Maryland Symphony Orchestra

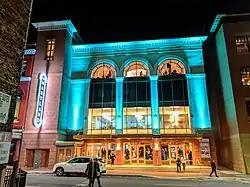
The Maryland Theatre, home to the Maryland Symphony Orchestra

The orchestra was founded in 1982 by Barry Tuckwell. Tuckwell was the artistic director until the 1997/1998 season. The current music director, Elizabeth Schulze, formerly associate conductor of the National Symphony Orchestra, was appointed to the position in the 1999/2000 season.